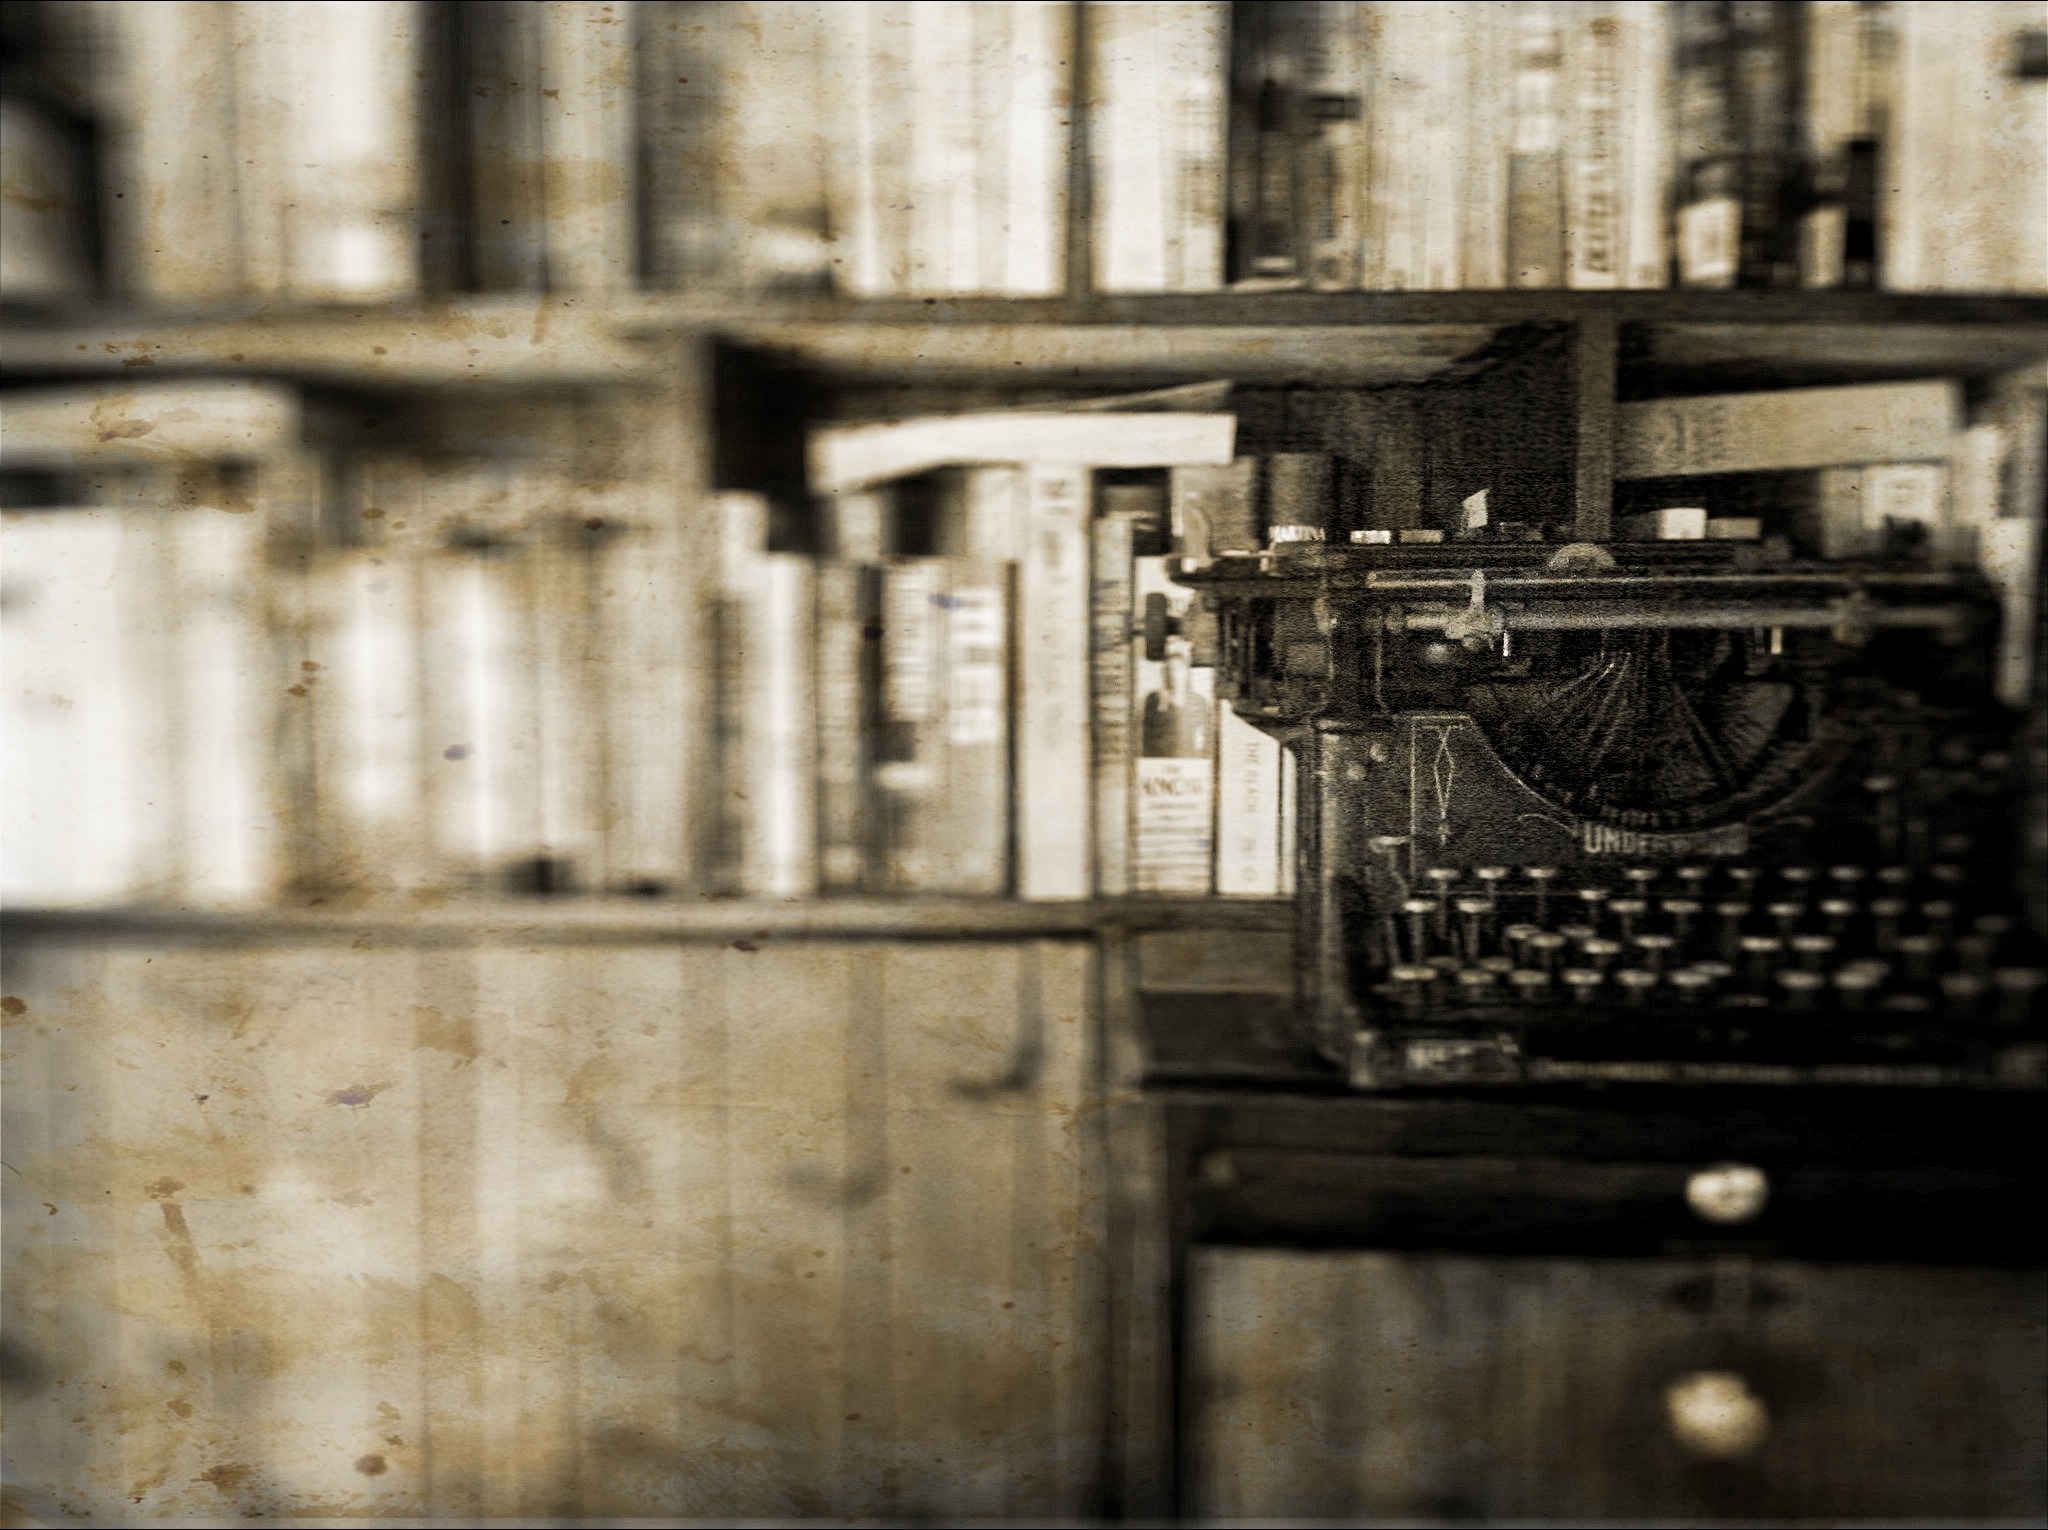
iphone, photography, texture, typewriter, monochrome, books, iris, iphone4, photograph, underwood, psexpress, office equipment